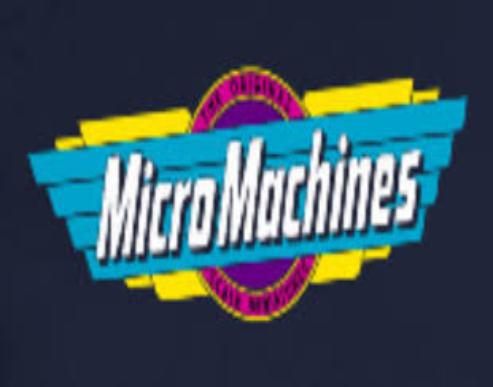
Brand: micro machines
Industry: Leisure